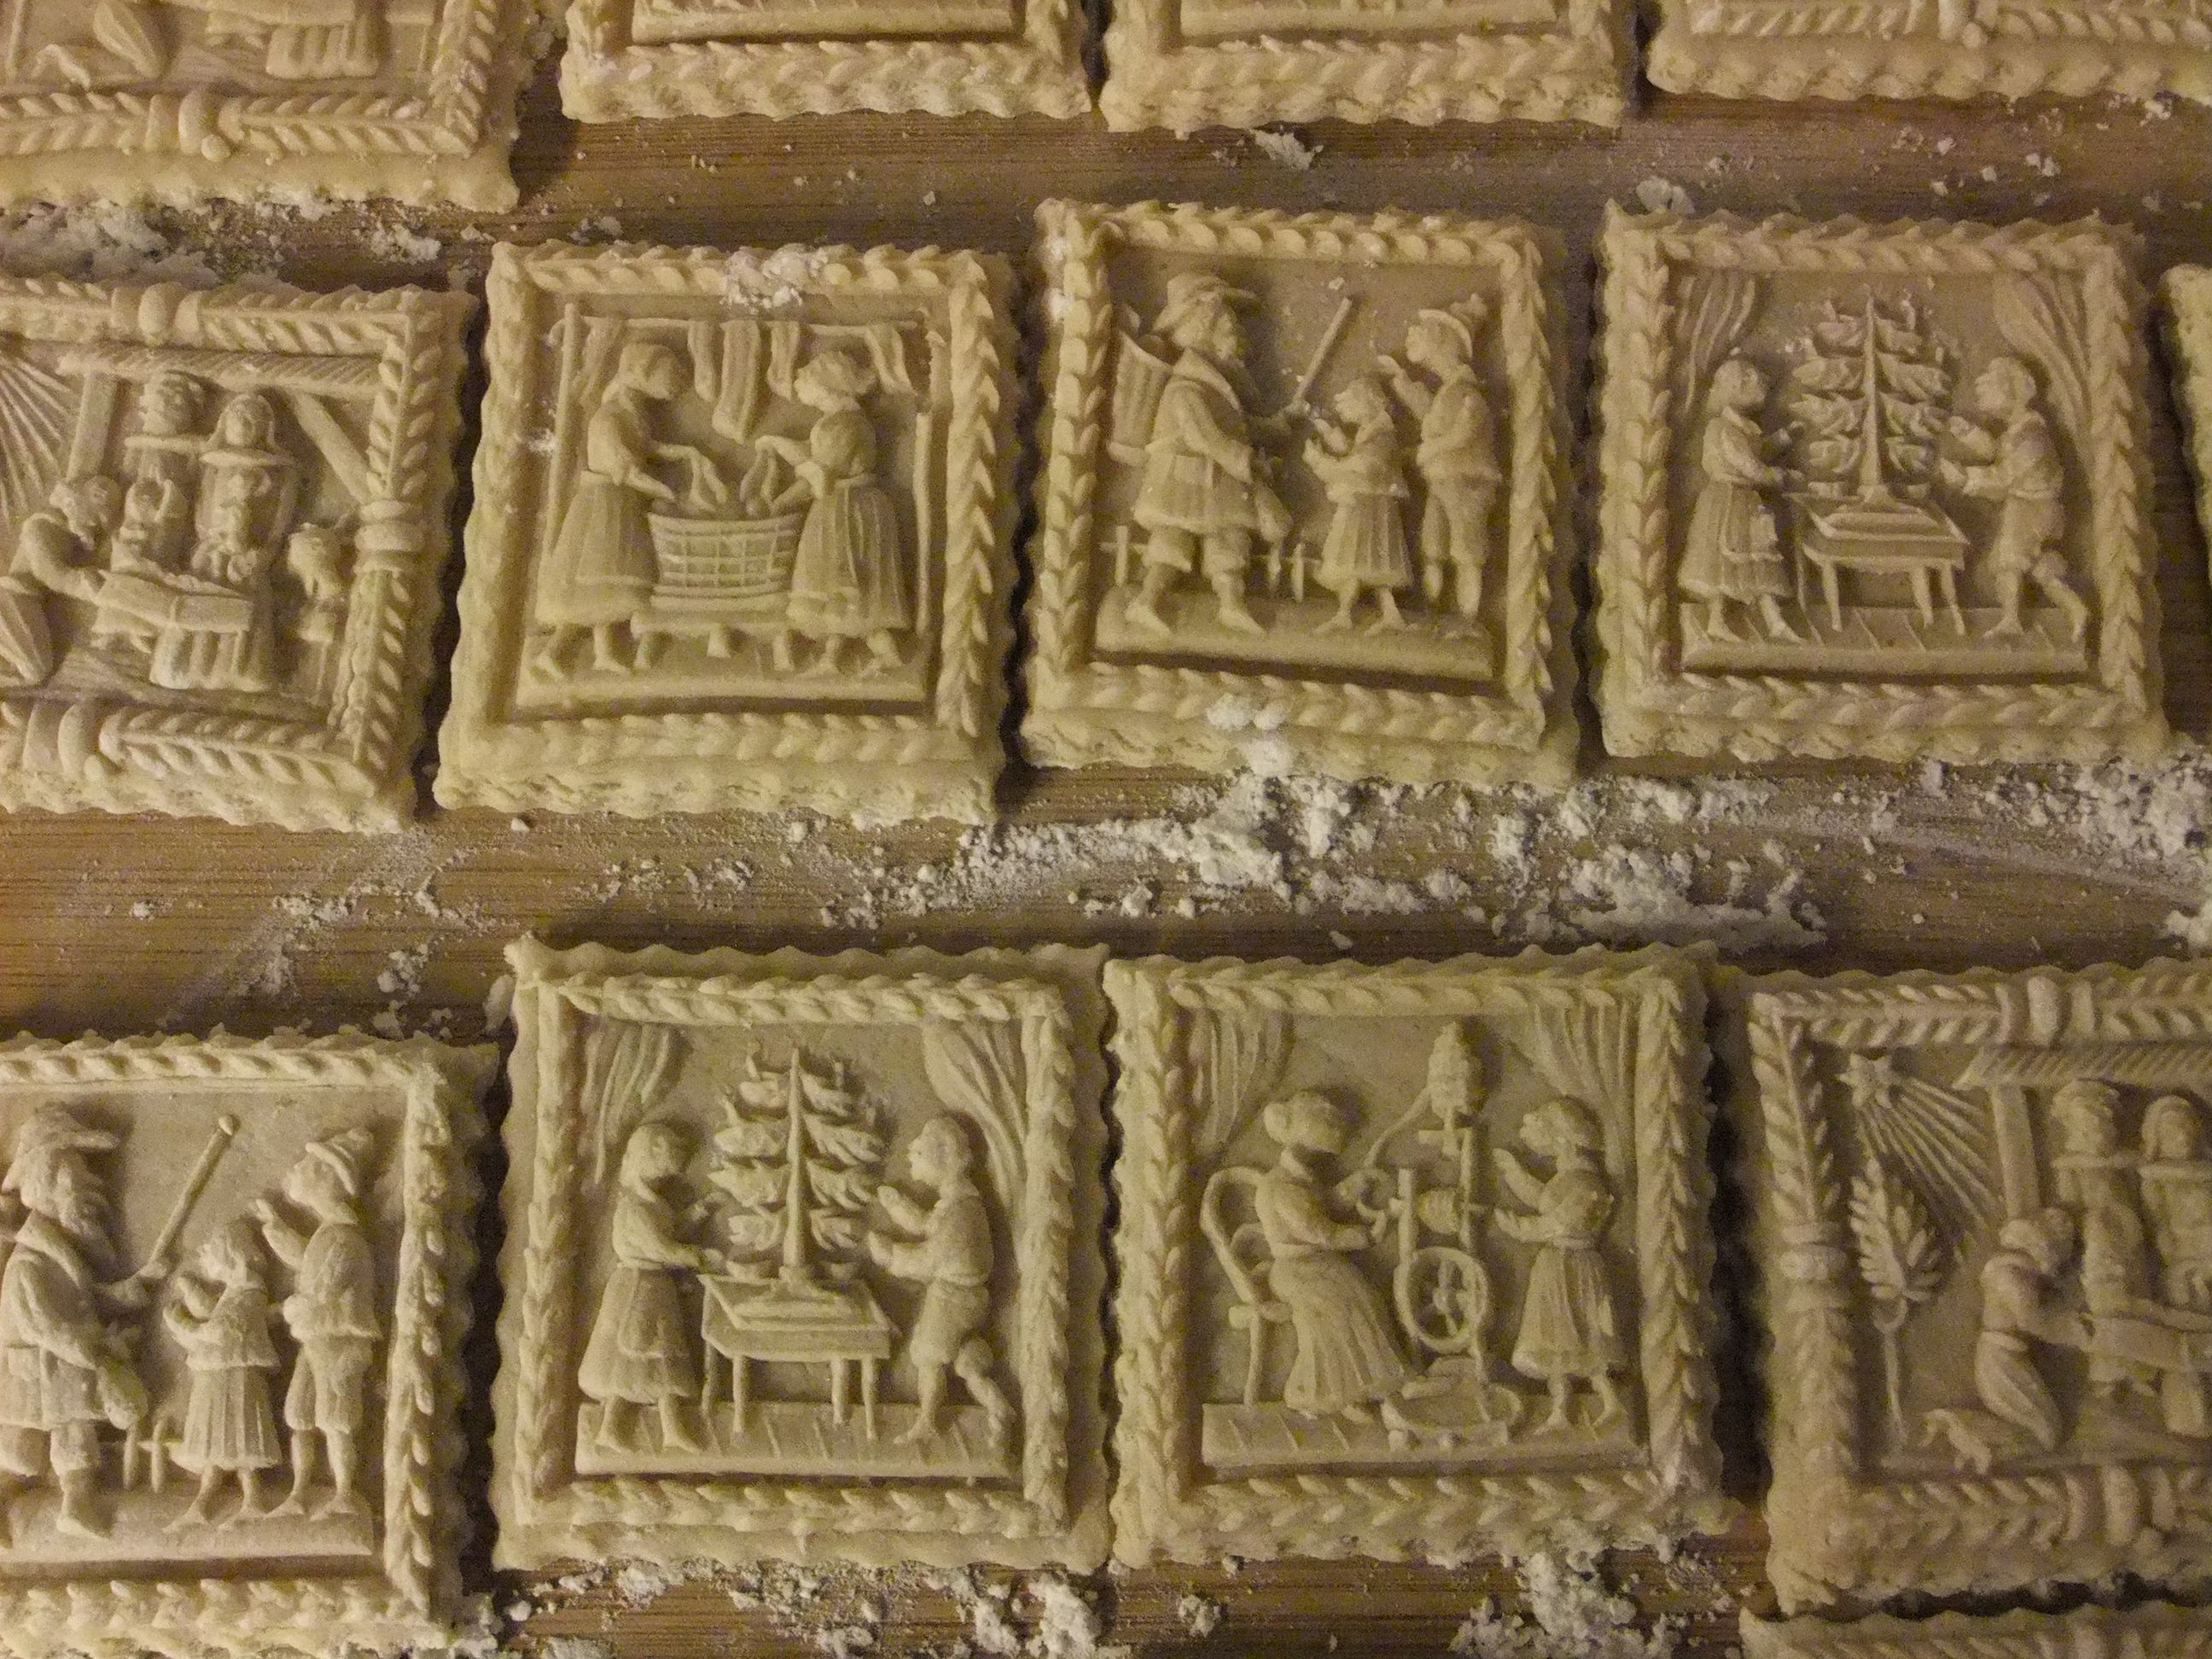
food, christmas, cookie, dessert, homemade, bake, christmas cookies, christmas time, art, cookies, carving, relief, small cakes, christmas baking, springerle, archaeological site, stone carving, ancient history, maya civilization